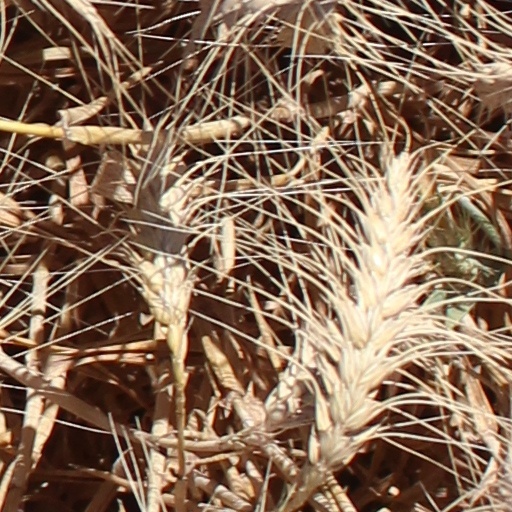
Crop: wheat